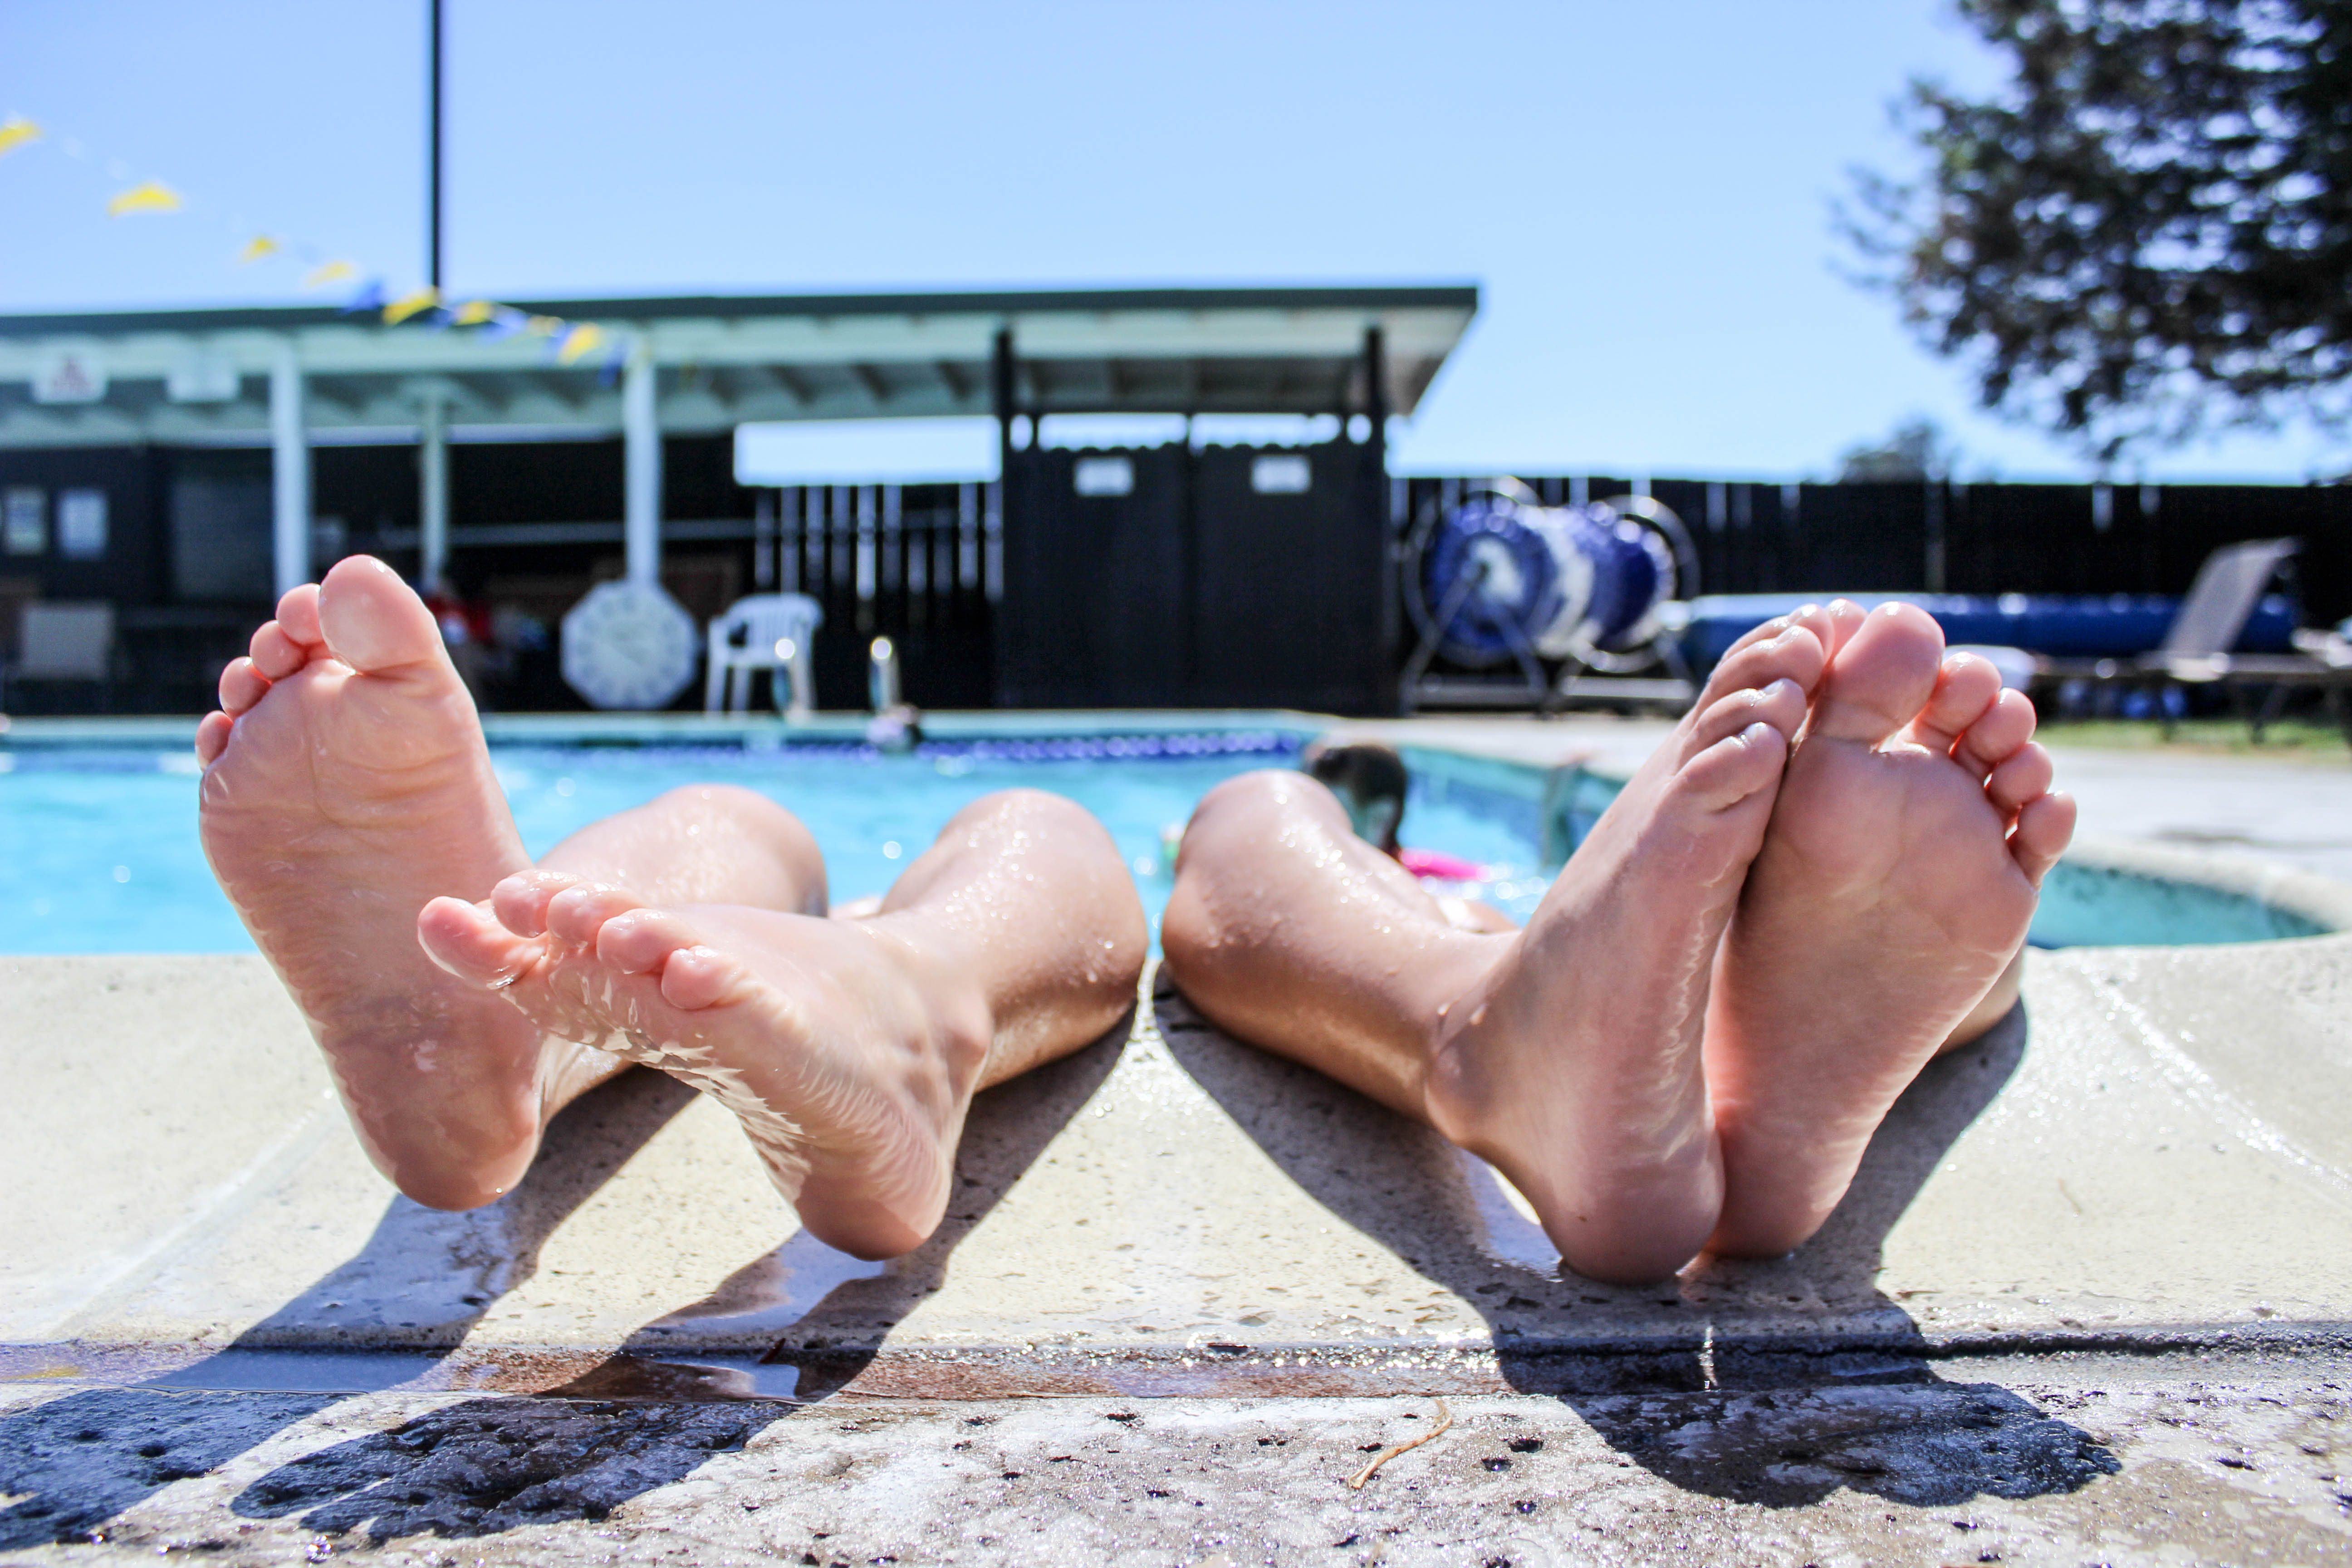
sand, shoe, leg, foot, sitting, season, muscle, human body, footwear, human positions, high heeled footwear